Ministry of Foreign Affairs (Taiwan)

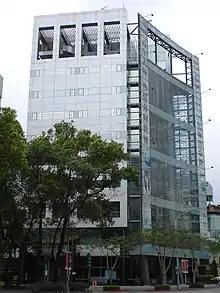
Institute of Diplomacy and International Affairs

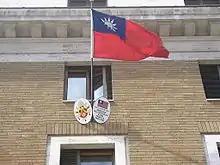
Embassy of the Republic of China (Taiwan) to the Holy See

According to statistics published by the Directorate-General of Budget, Accounting and Statistics for Fiscal Year 2011, the budget for MOFA is equivalent to approx. 10.37% of the budget for the Ministry of National Defense (MND). The MND budget for 2011 has been announced to be US$9.2 billion. Hence, an estimated MOFA budget figure for Fiscal Year 2011 is US$954 million.